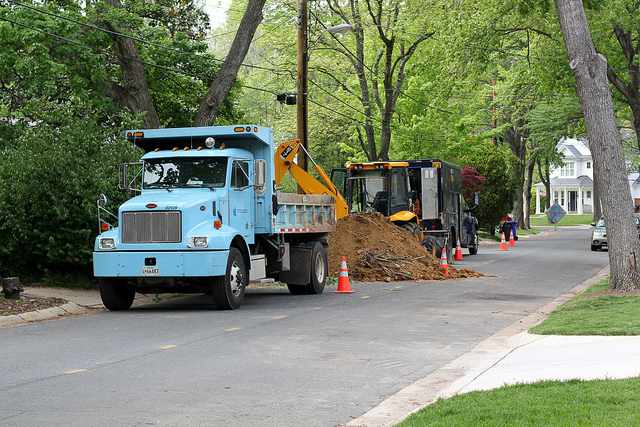
A blue truck is parked by a pile of dirt

A dump truck that just dumped sand onto a road

A blue dump truck parked in front of a yellow tractor.